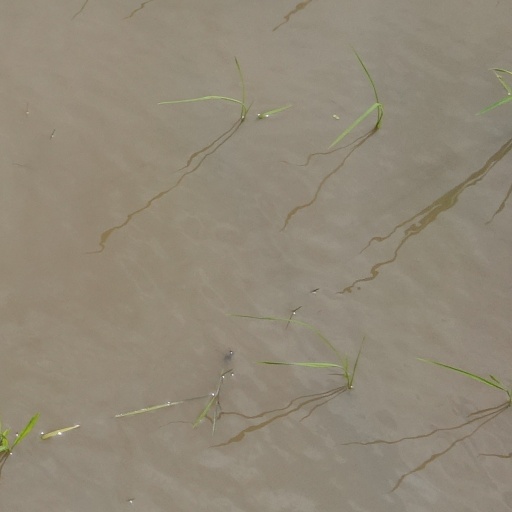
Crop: rice